Certosa di San Giacomo

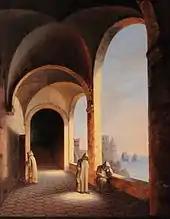
"Frères dans la Chartreuse de San Giacomo à Capri", a painting by Princess Caroline of Naples and Sicily.

Since 1974 the charterhouse houses the Karl Wilhelm Diefenbach museum among others and is used for cultural events. A high school is also on the premises.